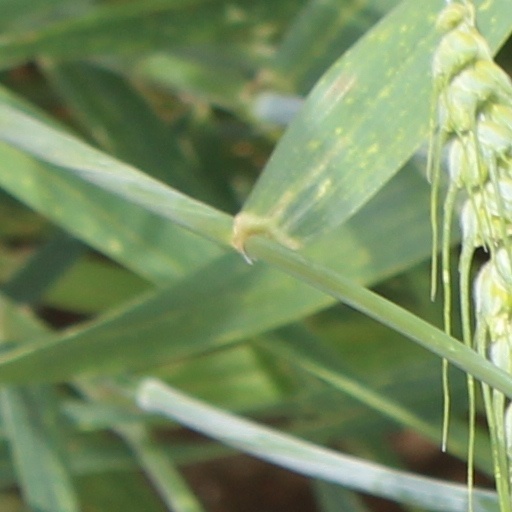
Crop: wheat